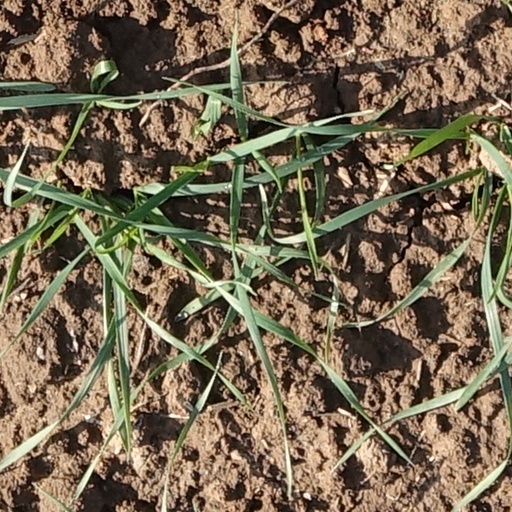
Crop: wheat